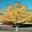
Label: maple_tree